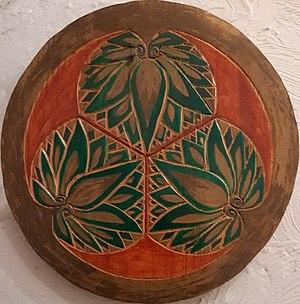
Mon (紋) of the Tokugawa shogunate (徳川幕府).
Le clan Hosokawa est une famille de puissants daimyos du Japon. Ce clan a dirigé les anciennes provinces d'Awa, Awaji, Bitchu, Sanuki, Settsu, Tamba, Tosa et Yamashiro. Il est divisé et perd son importance après l'assassinat de Hosokawa Masamoto en 1507.
Le shogunat Tokugawa est une dynastie de shoguns qui dirigèrent le Japon de 1603 à 1867. Le premier shogun de la dynastie fut Tokugawa Ieyasu, le dernier fut Tokugawa Yoshinobu. Leur règne est plus connu sous le nom d'époque d'Edo, du nom de la ville qu'ils choisirent pour capitale : Edo afin de s'éloigner de Kyoto, la capitale impériale.
Kumamoto est une ville japonaise, capitale et ville la plus peuplée de la préfecture de Kumamoto, dans l'ouest de l'île de Kyūshū, sur la côte est de la mer d'Ariake qui la sépare de la préfecture de Nagasaki. C'est aussi la troisième ville la plus peuplée du sud du Japon, après Fukuoka et Kitakyūshū.